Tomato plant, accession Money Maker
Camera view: bottom (45 deg); turntable rotation: 270 degrees
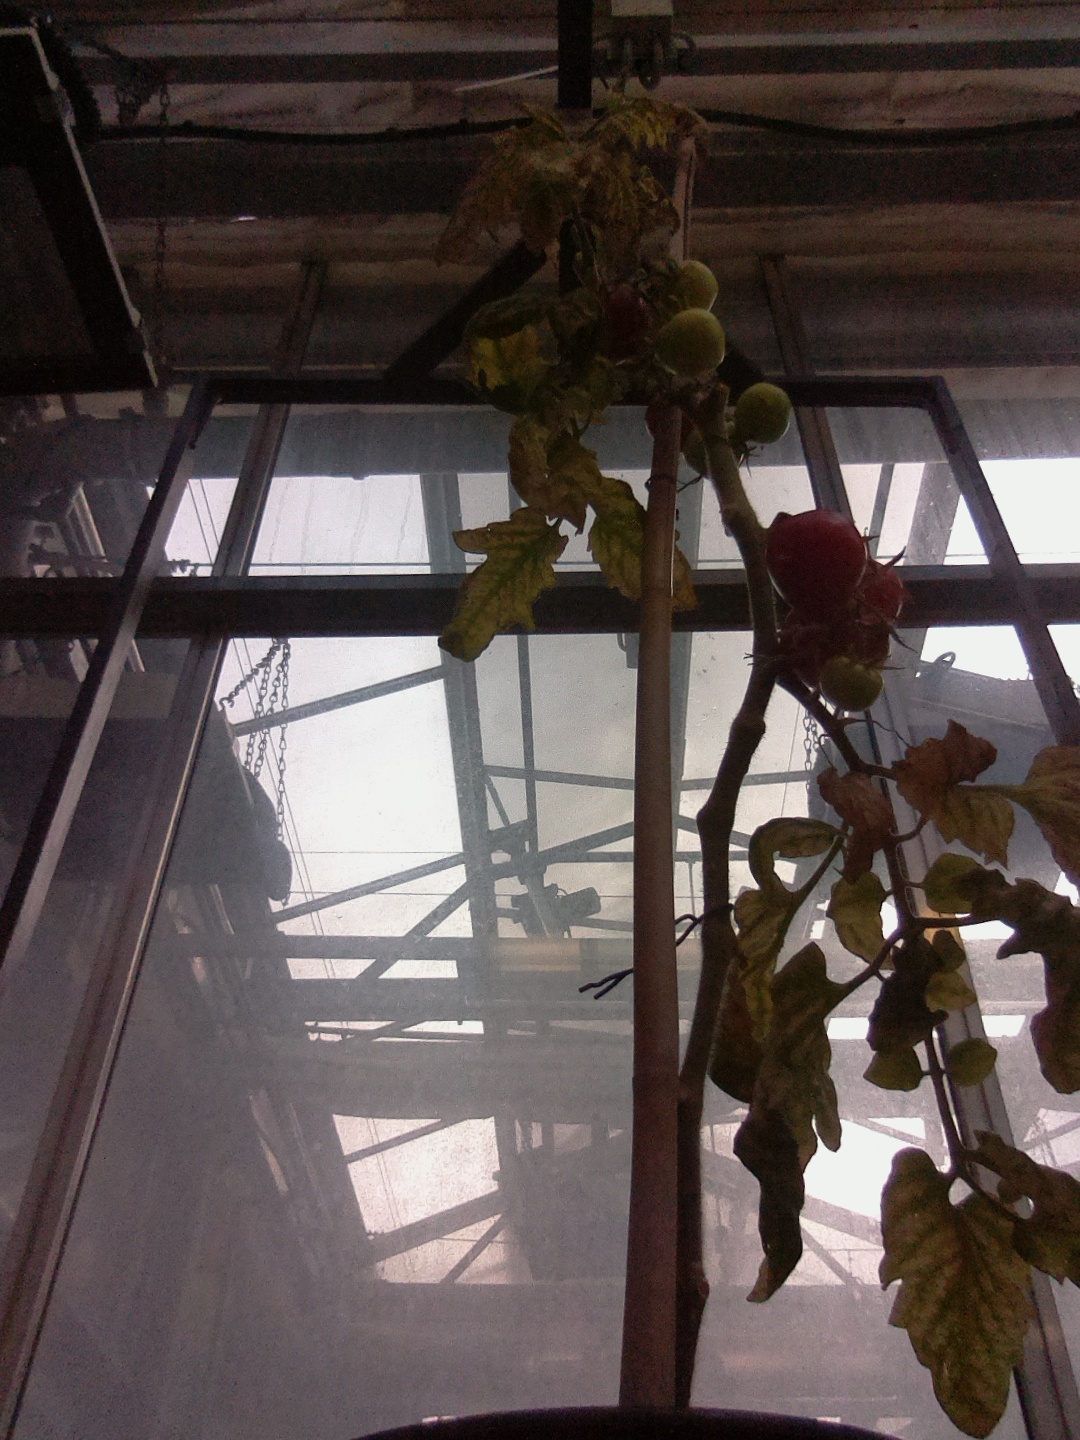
BBCH growth stage 86: 60%-70% of fruits show typical fully ripe color